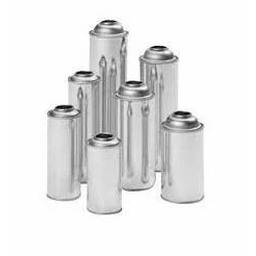
Label: metal